Hunnic art

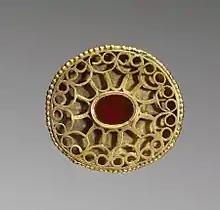
A Hunnish oval openwork fibula set with a carnelian and decorated with a geometric pattern of gold wire, 4th century, Walters Art Museum

Both ancient sources and archaeological finds from graves confirm that the Huns wore elaborately decorated golden or gold-plated diadems. Maenchen-Helfen lists a total of six known Hunnish diadems. Hunnic women seem to have worn necklaces and bracelets of mostly imported beads of various materials as well. They are also known to have possessed small mirrors of an originally Chinese type, which often appear to have been intentionally broken when placed into a grave. Archaeological finds indicate that the Huns wore gold plaques as ornaments on their clothing, as well as imported glass beads.